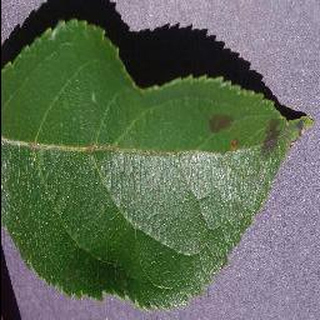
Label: apple_apple_scab